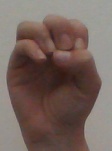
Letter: ha